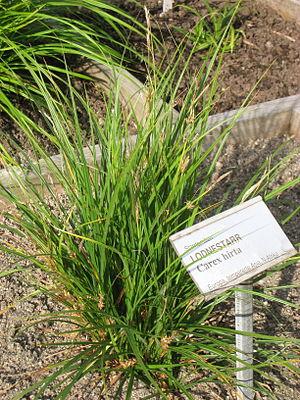
La Laiche hérissée est une espèce de carex trouvée à travers l'Europe, mais également en Afrique du Nord, en Iran et en Turquie. Elle a des feuilles velues et des inflorescences caractéristiques et est l'espèce type du genre Carex.